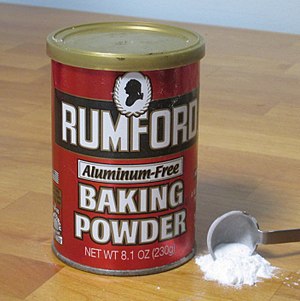
Hævemiddel
En dåse med bagepulver.
"Hævemiddel er en samlebetegnelse for ingredienser der tilsættes bagværk med det formål at få bagværket til at vokse og blive mere luftigt. Fugt, varme eller syrlige omgivelser får hævemidlet til at producere gas som bliver fanget inde i dejen som luftbobler. Når brødet eller kagen er færdigbagt har dejen ""sat sig"" rundt om luftboblerne, og disse udgør hulrum i bagværket, som får en tekstur der minder om en svamp.